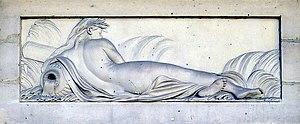
Fontaine des Haudriettes (bas-relief) - Paris III
La fontaine des Haudriettes est située dans le 3ᵉ arrondissement de Paris.
Pierre-Philippe Mignot est un sculpteur français, lauréat du Prix de Rome en 1740.